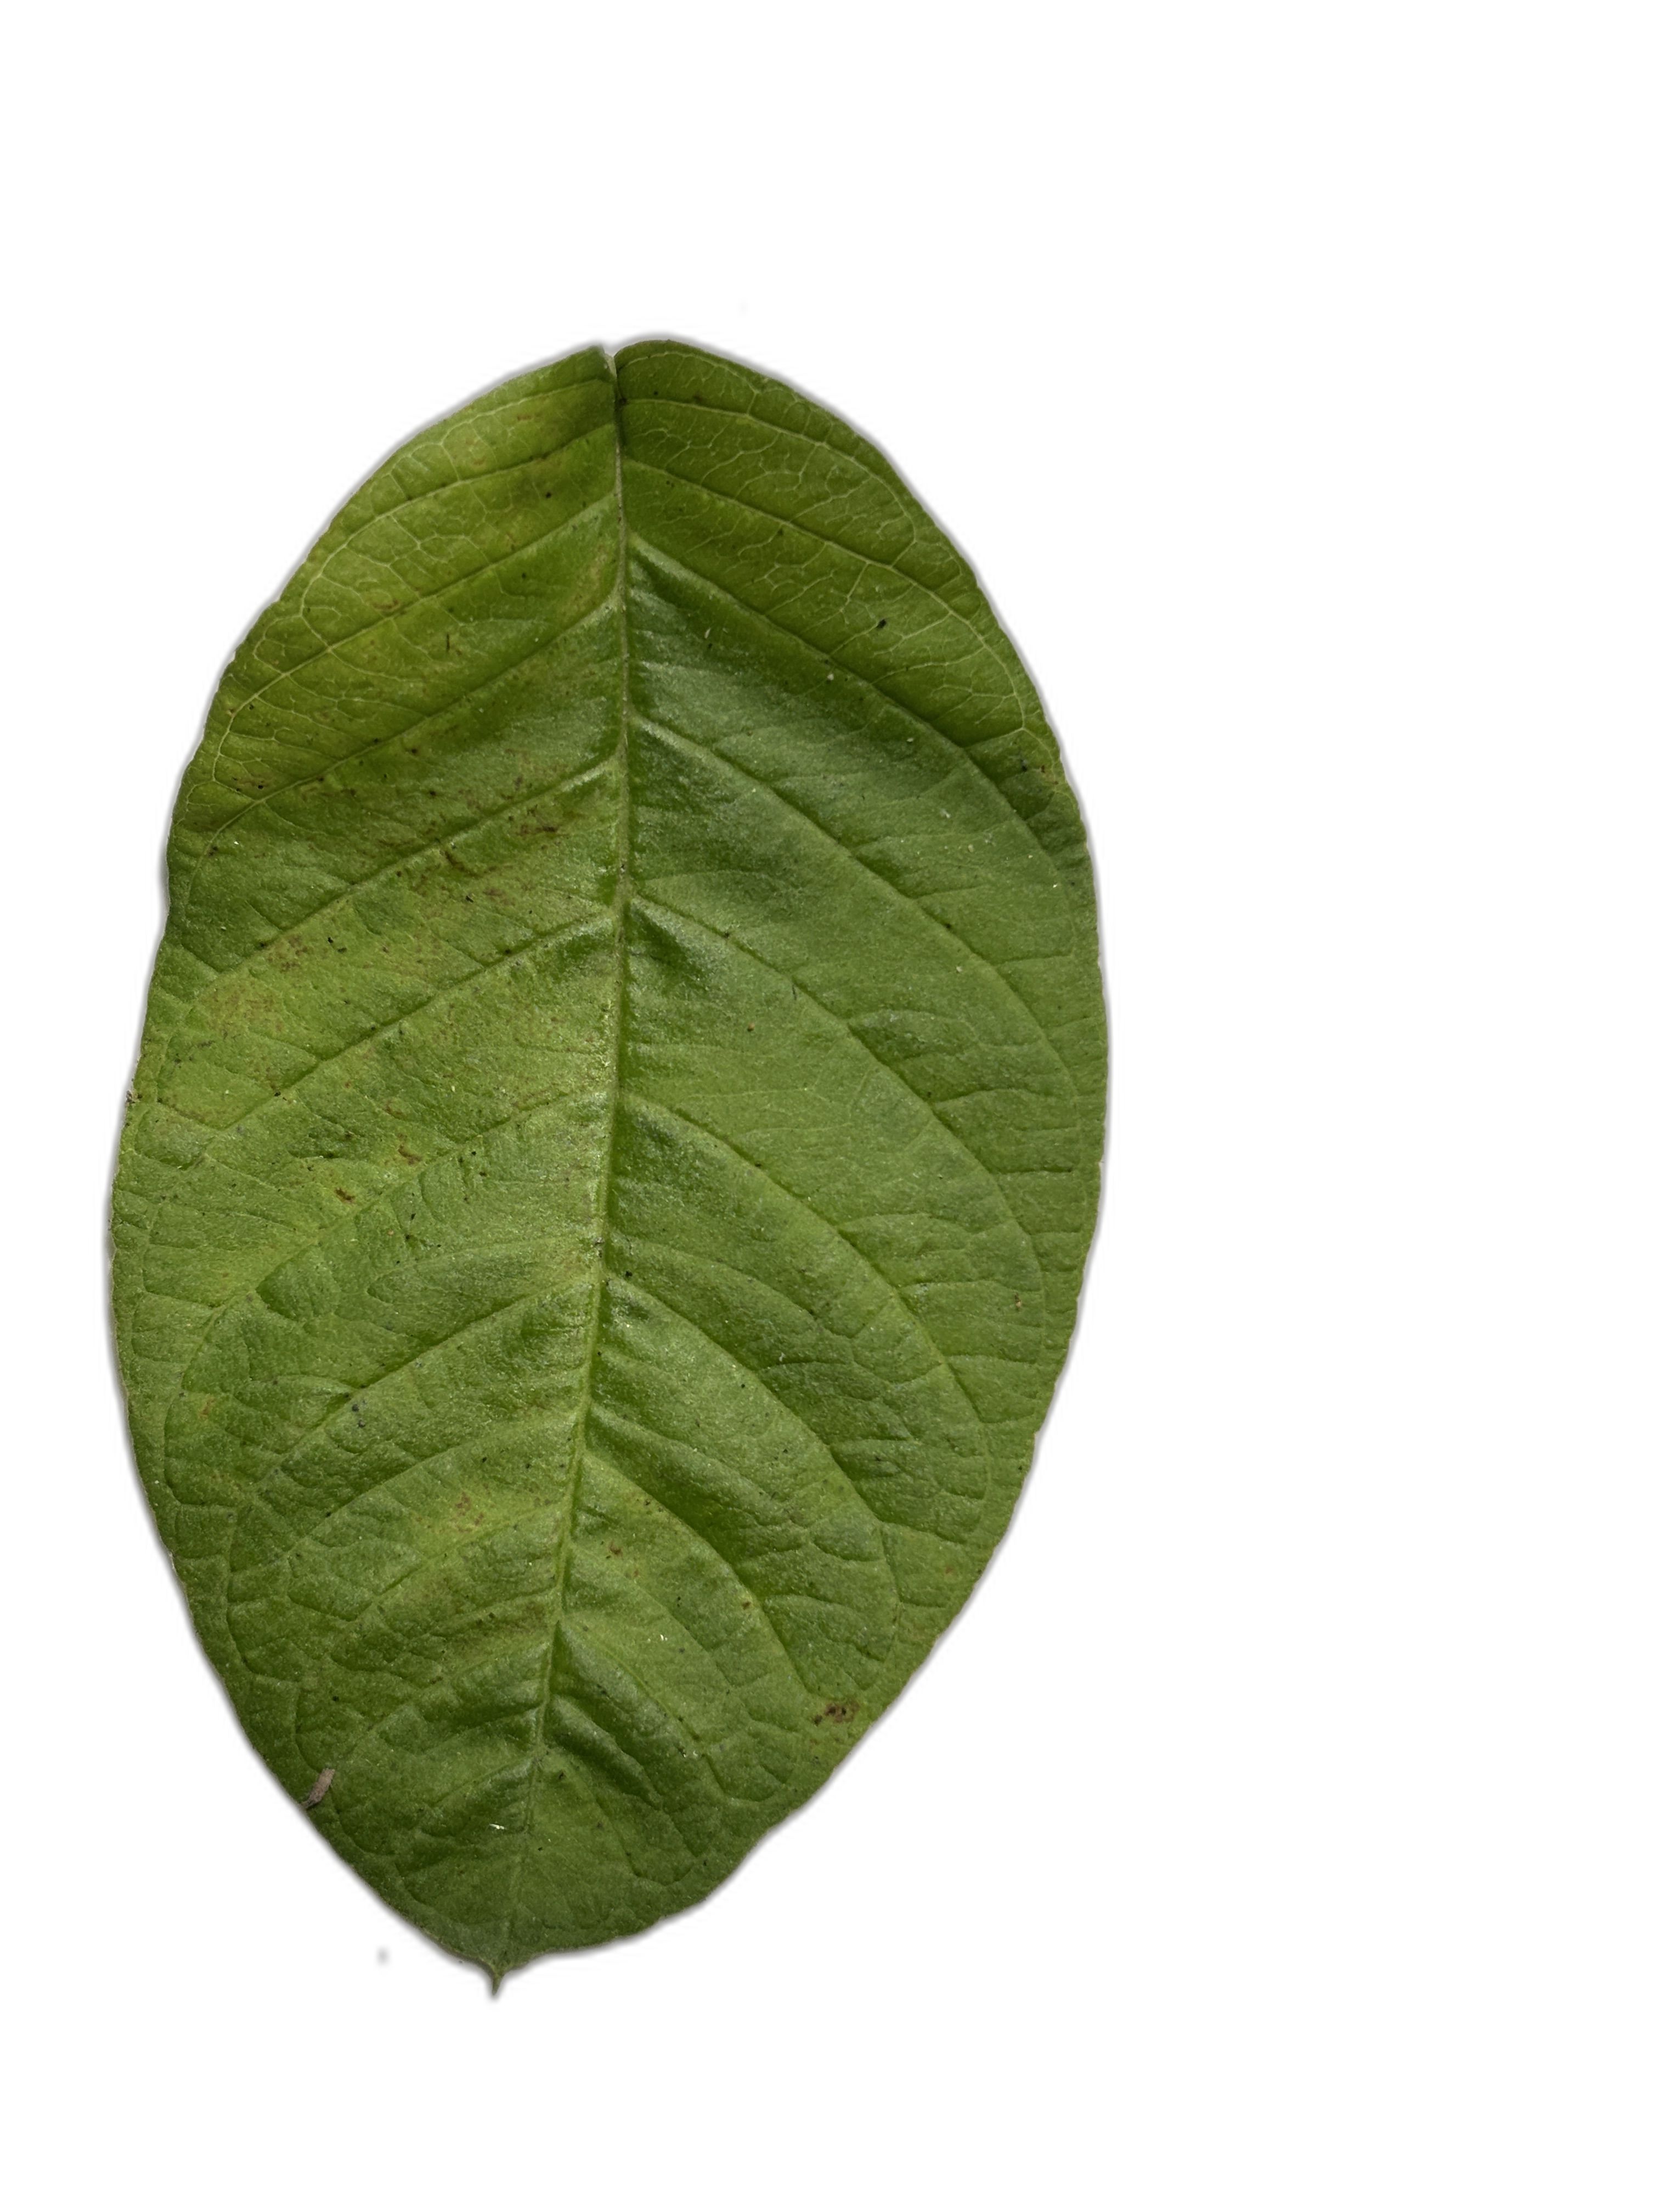
Plant part: leaf
Disease: Healthy